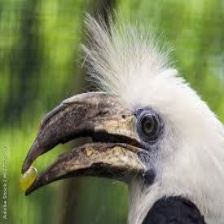
Species: WHITE CRESTED HORNBILL
Scientific name: TROPICRANUS ALBOCRISTATUS
ImageNet parent category: hornbill